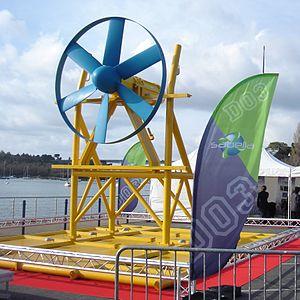
Baptême de la première hydrolienne sous-marine française, Sabella D03, en mars 2008 à Bénodet
Sabella est une entreprise qui conçoit, développe et fabrique des hydroliennes. Cette PME basée à Quimper, fondée en 2008, compte aujourd’hui une quinzaine d’employés. Elle a été fondée par quatre actionnaires : Hydrohélix Énergie, initiateur historique de la technologie, Sofresid Engineering, filiale de Saipem spécialisée dans l’industrie parapétrolière et gazière, In Vivo Environnement, bureau d’études en environnement marin et océanographie, et Dourmap, équipementier électrique. Le 30 juin 2014, Sabella a finalisé une levée de fonds de 4,3 M€, ouvrant son capital à deux fonds d'investissement ainsi qu'au Groupe CMI, à la Société Geofinanciere et au Groupe Farinia.
Une hydrolienne est une turbine hydraulique qui utilise l'énergie cinétique des courants marins ou fluviaux, comme une éolienne utilise l'énergie cinétique du vent.